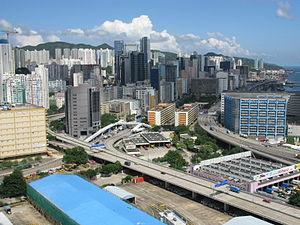
Le district de Kwun Tong est un district de Hong Kong.